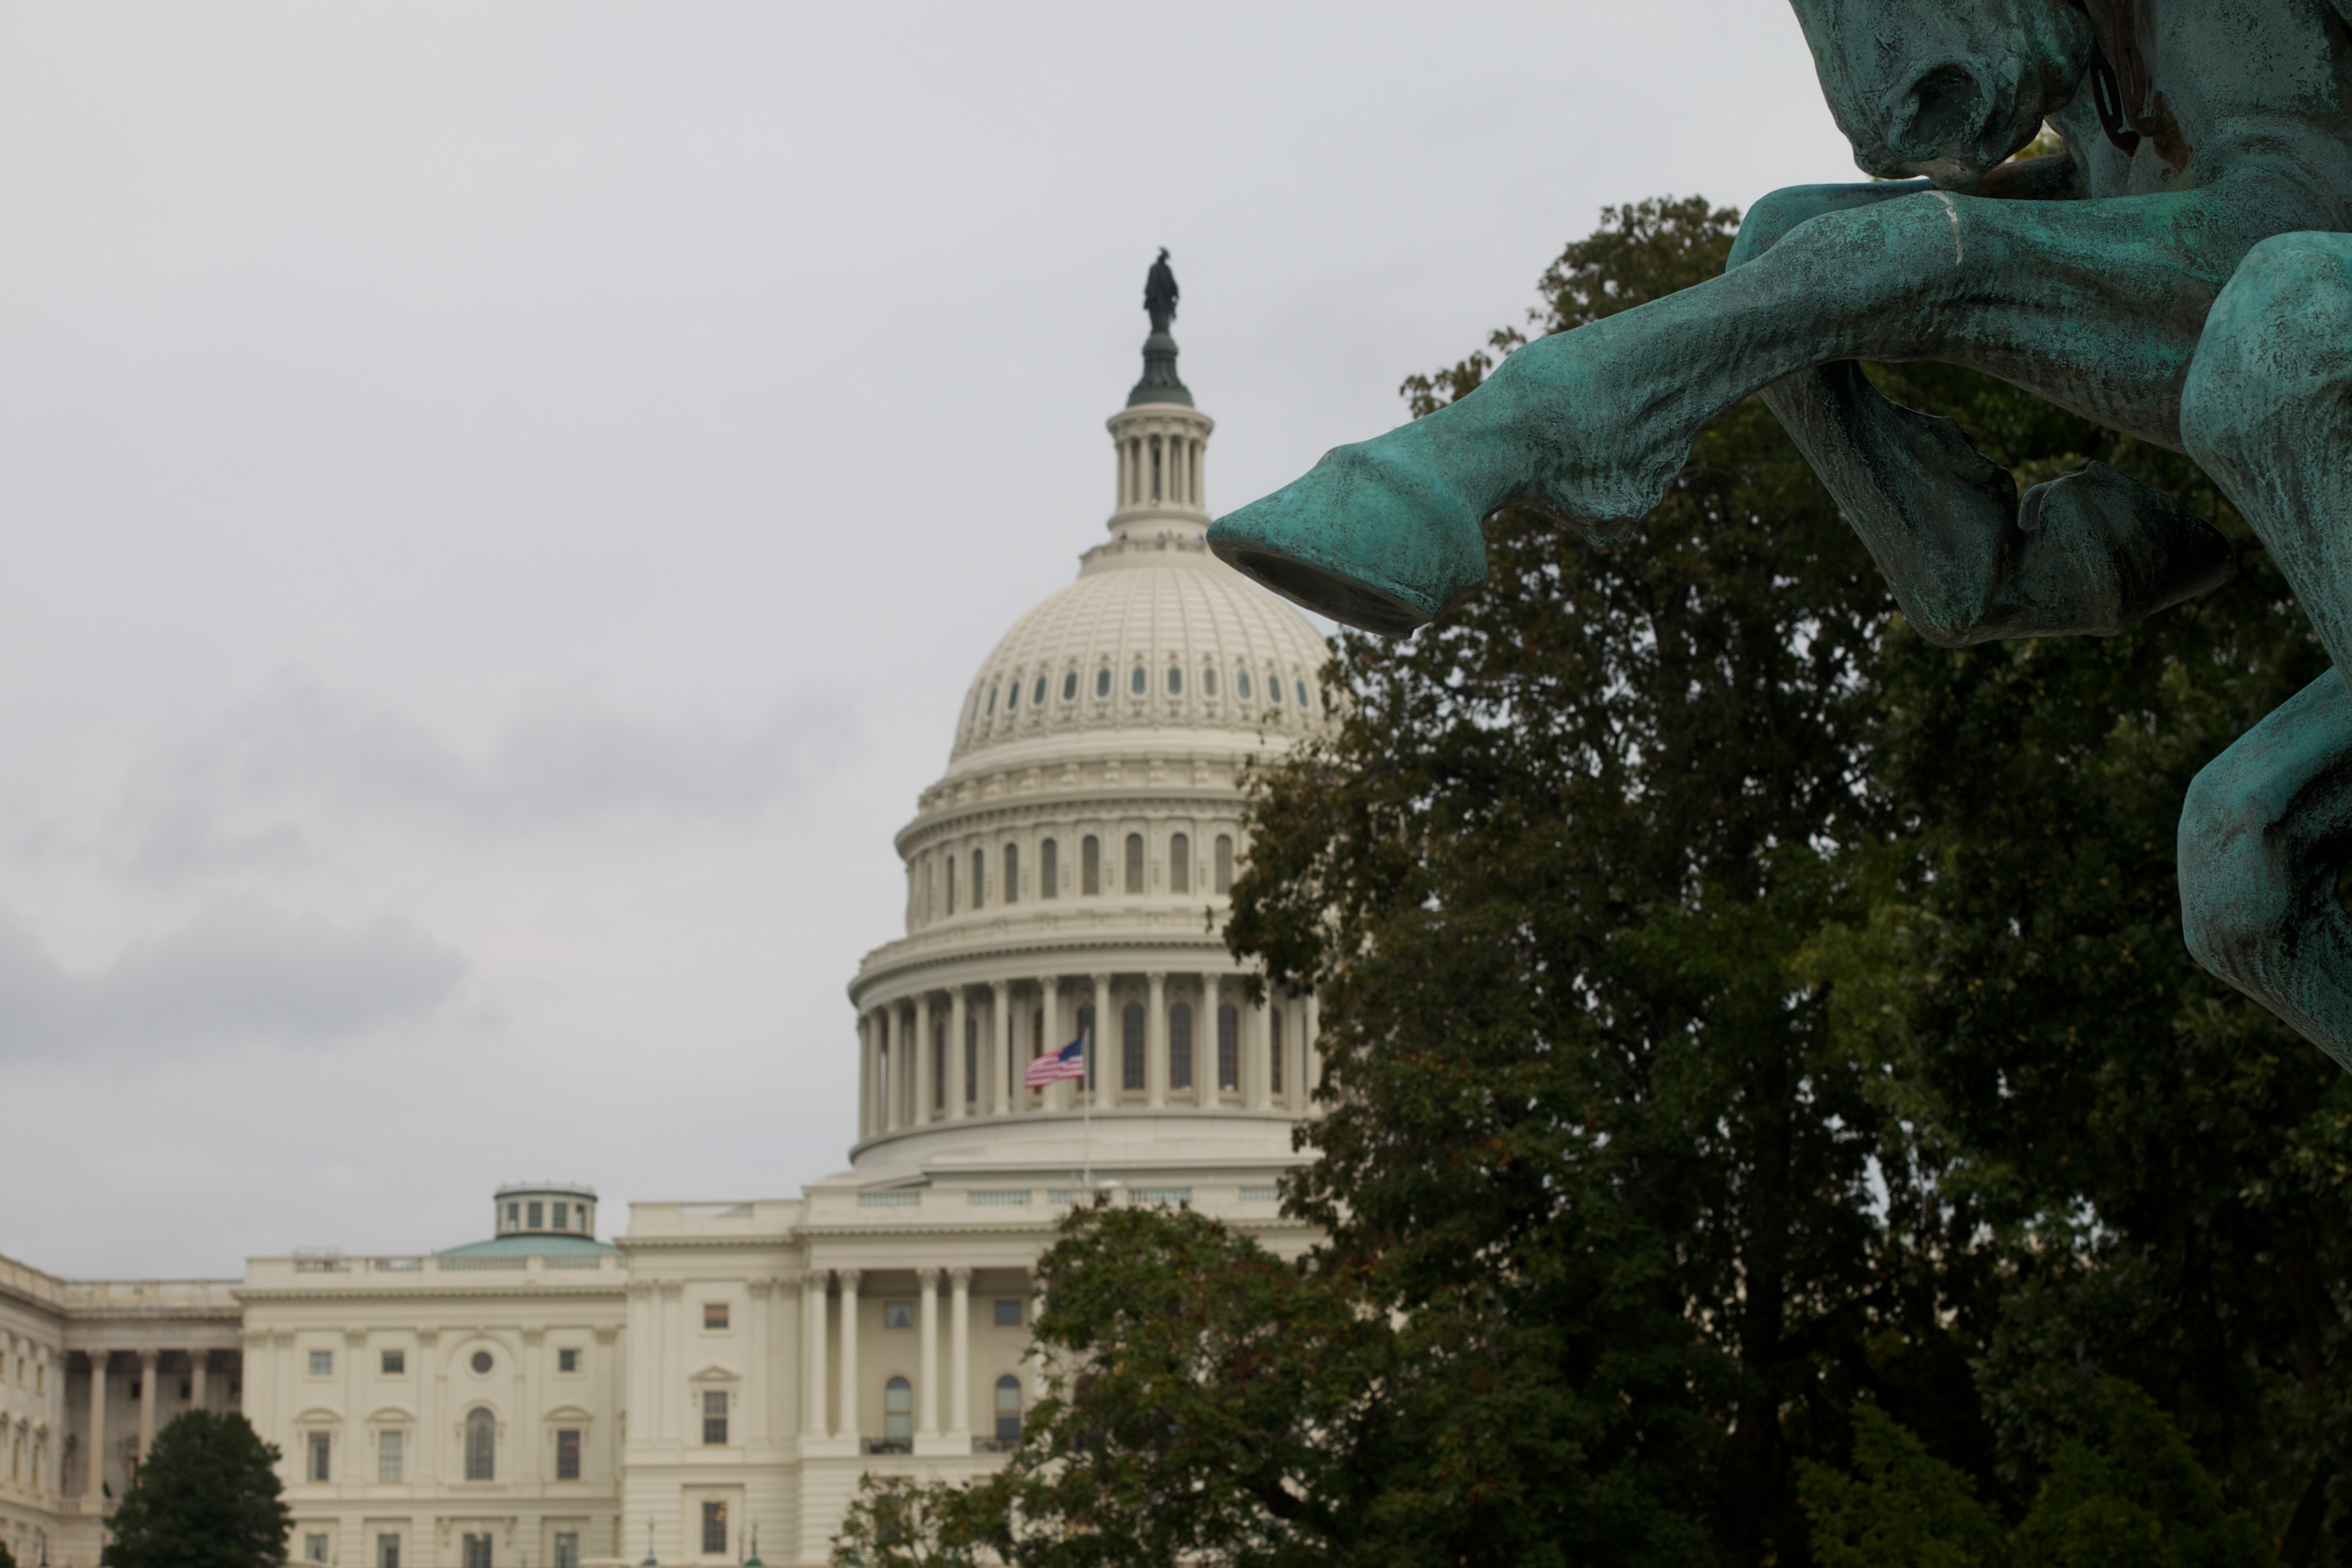
palace, city, monument, statue, landmark, odyssey